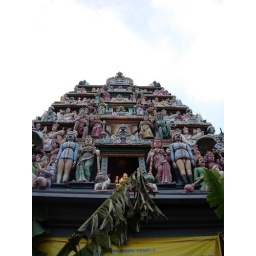
The construction of a wooden structure to house Sri Mariamman was completed in 1827. The present brick building was built in 1862.